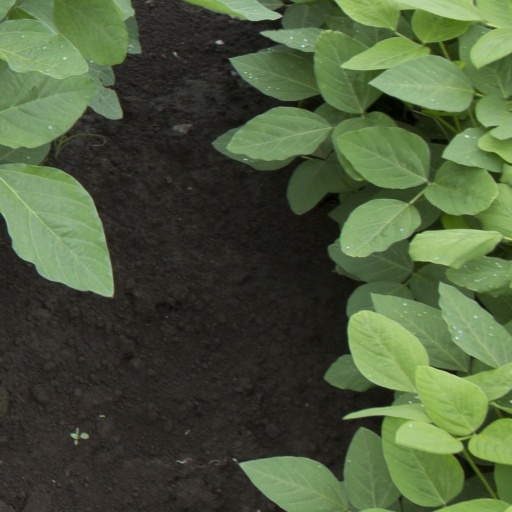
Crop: soybean